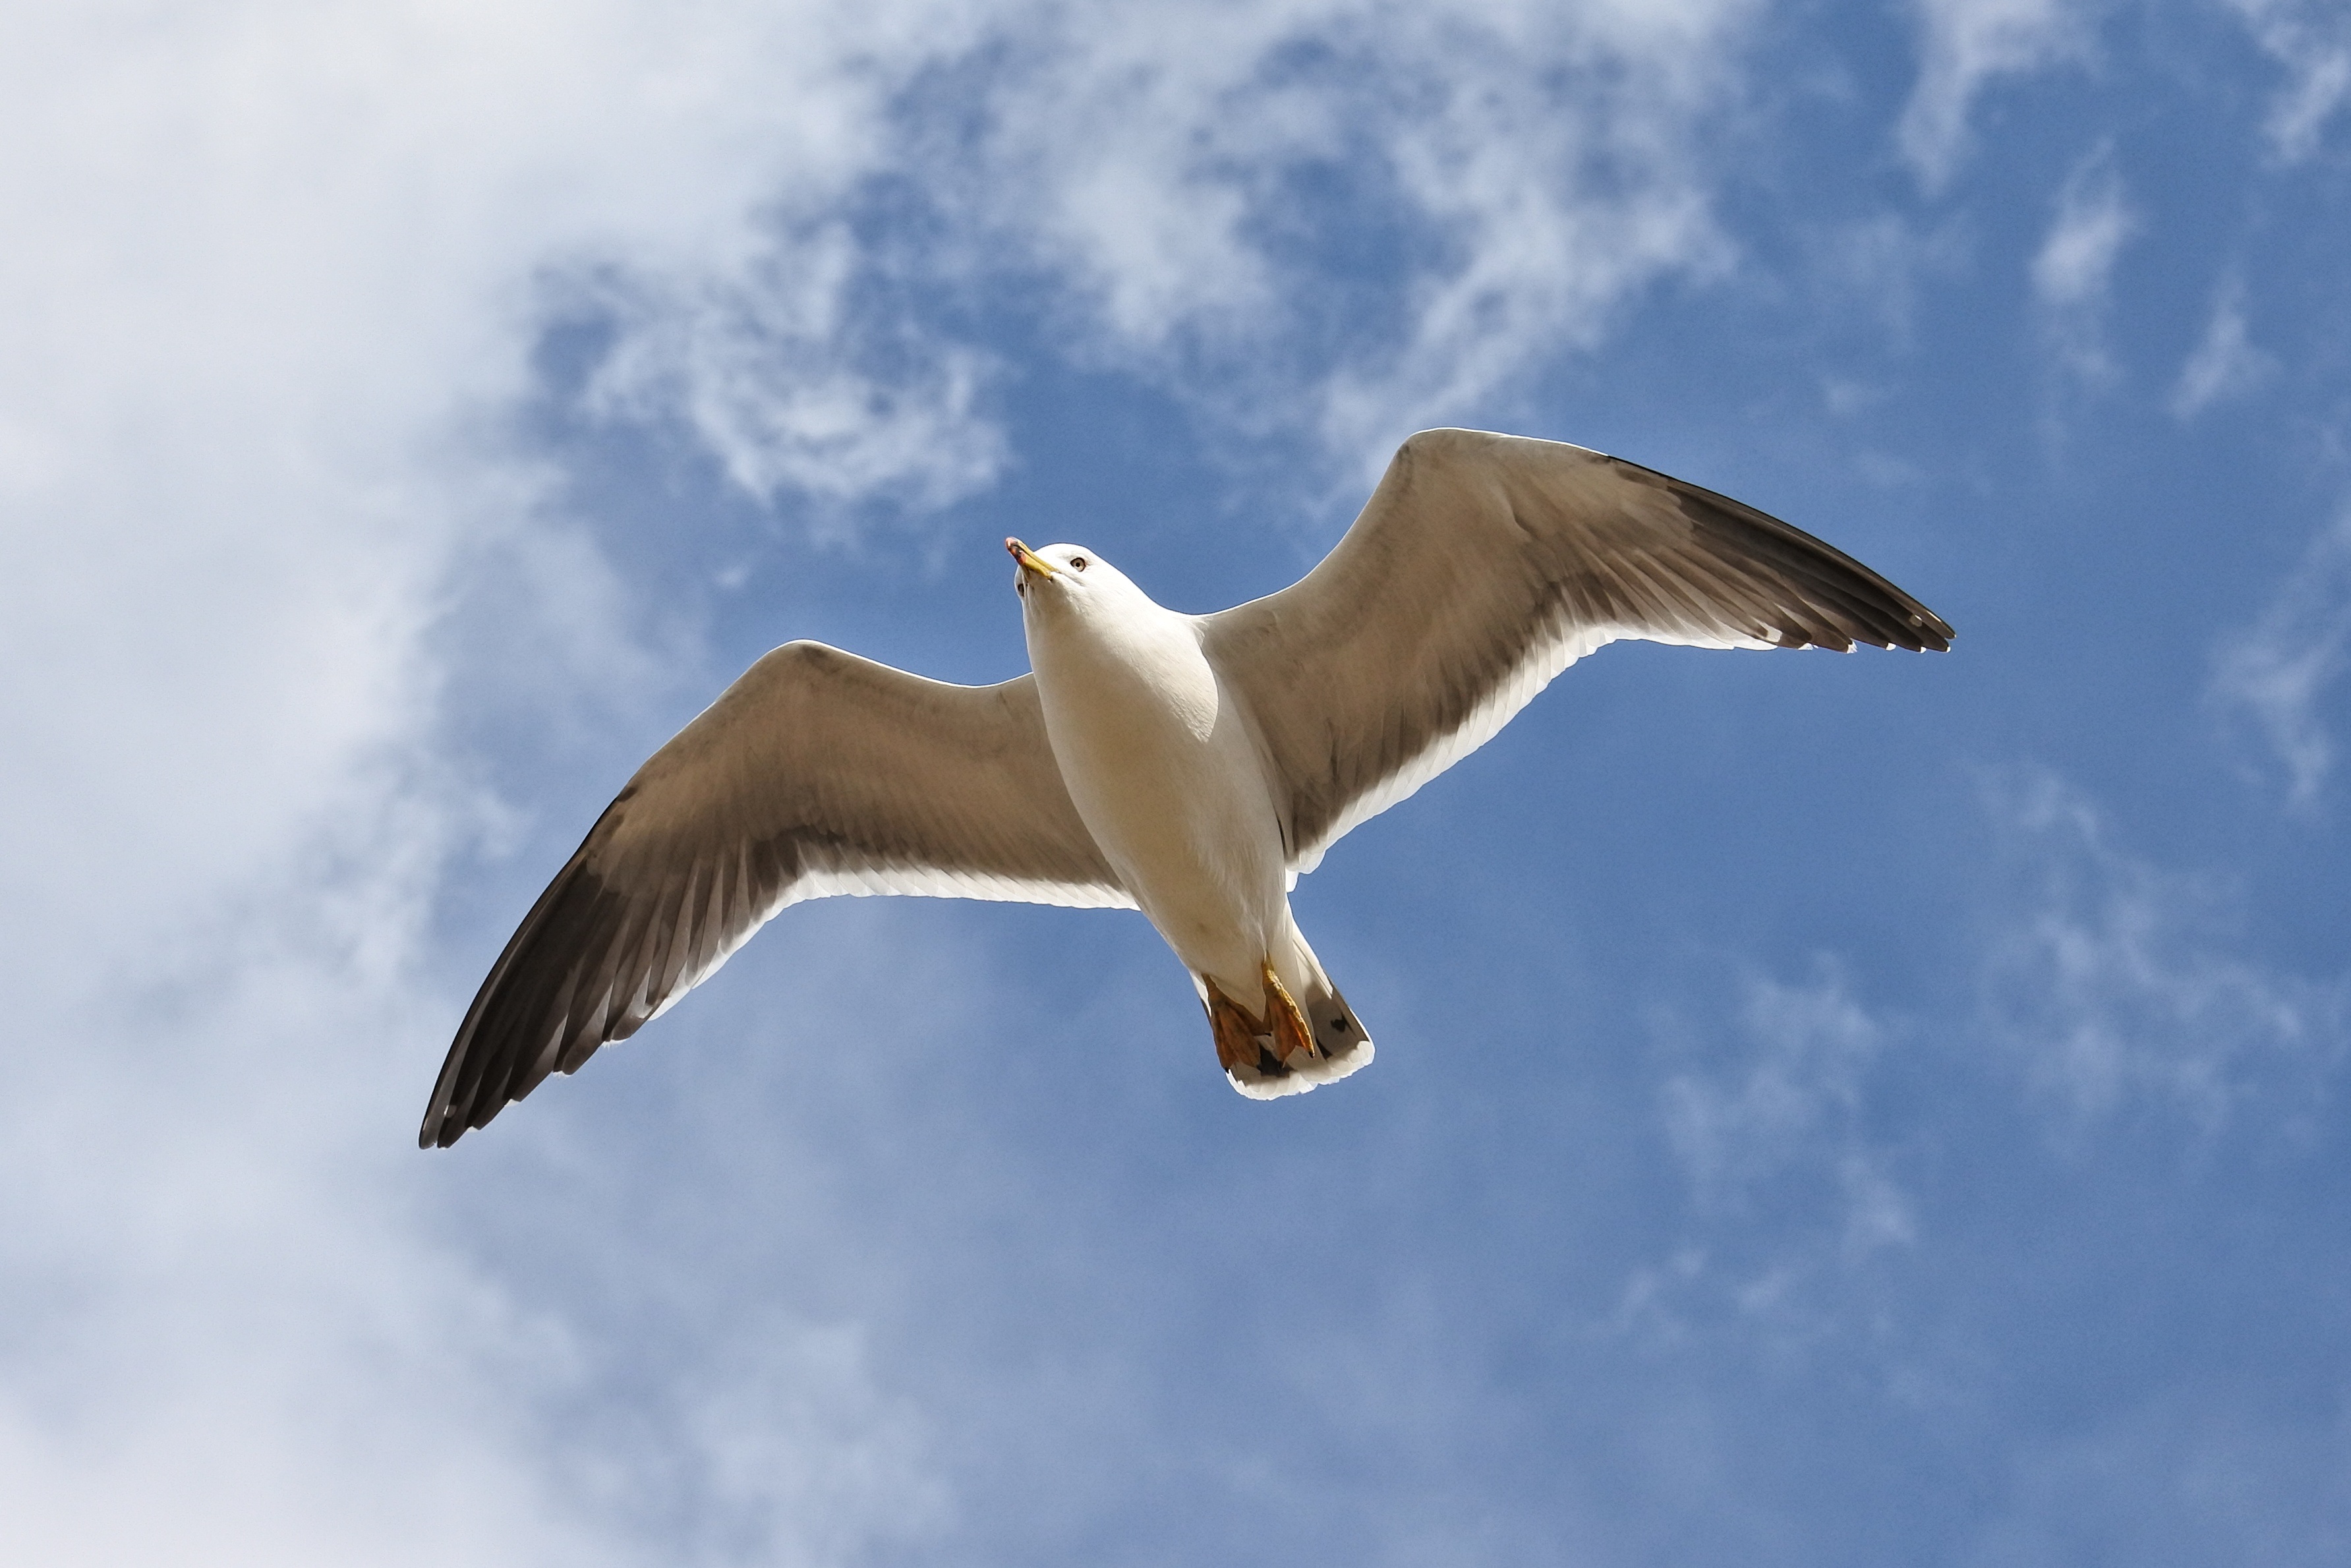
bird, wing, cloud, sky, animal, seabird, seagull, gull, beak, flight, natural, wild animal, free, vertebrate, albatross, sea gull, charadriiformes, european herring gull, unrestrained